Schiff base

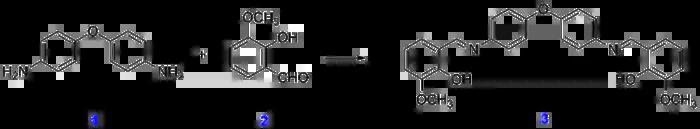
A mixture of 4,4'-oxydianiline 1 (1.00 g, 5.00 mmol) and "o"-vanillin 2 (1.52 g, 10.0 mmol) in methanol (40.0 ml) is stirred at room temperature for one hour to give an orange precipitate and after filtration and washing with methanol to give the pure Schiff base 3 (2.27 g, 97%)

Schiff bases can also be synthesized via the Aza-Wittig reaction.